Mitchell Building

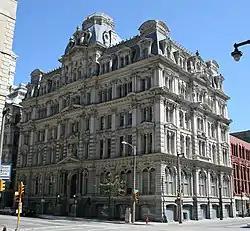
Mitchell Building in 2009

The Mitchell Building is an ornate five-story bank and insurance building designed by E. Townsend Mix in Second Empire style and built in 1876 in Milwaukee, Wisconsin. It was added to the National Register of Historic Places in 1973.